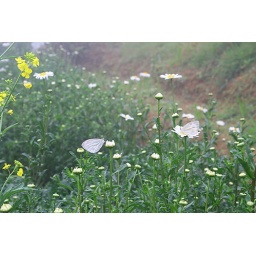
A couple of butterfly I met on the hill beside white daisy, the flower I like..